Francis Cleetus

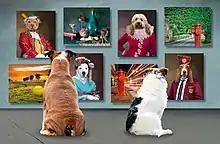
Fine art for refined dogs

A lifelong dog lover, Cleetus launched a collection of conceptual photography art just for dogs in 2019. The entire collection is conceived from a dog's perspective of the world, and features larger-than-life dog portraits; fire hydrant centric scenery; dog food still life and renderings of chewed-up tennis balls. The artwork is specifically designed to be hung at a dog's-eye level near the food bowl and brighten up the pet's personal space.